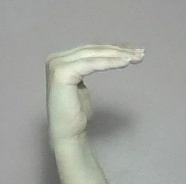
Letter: haa